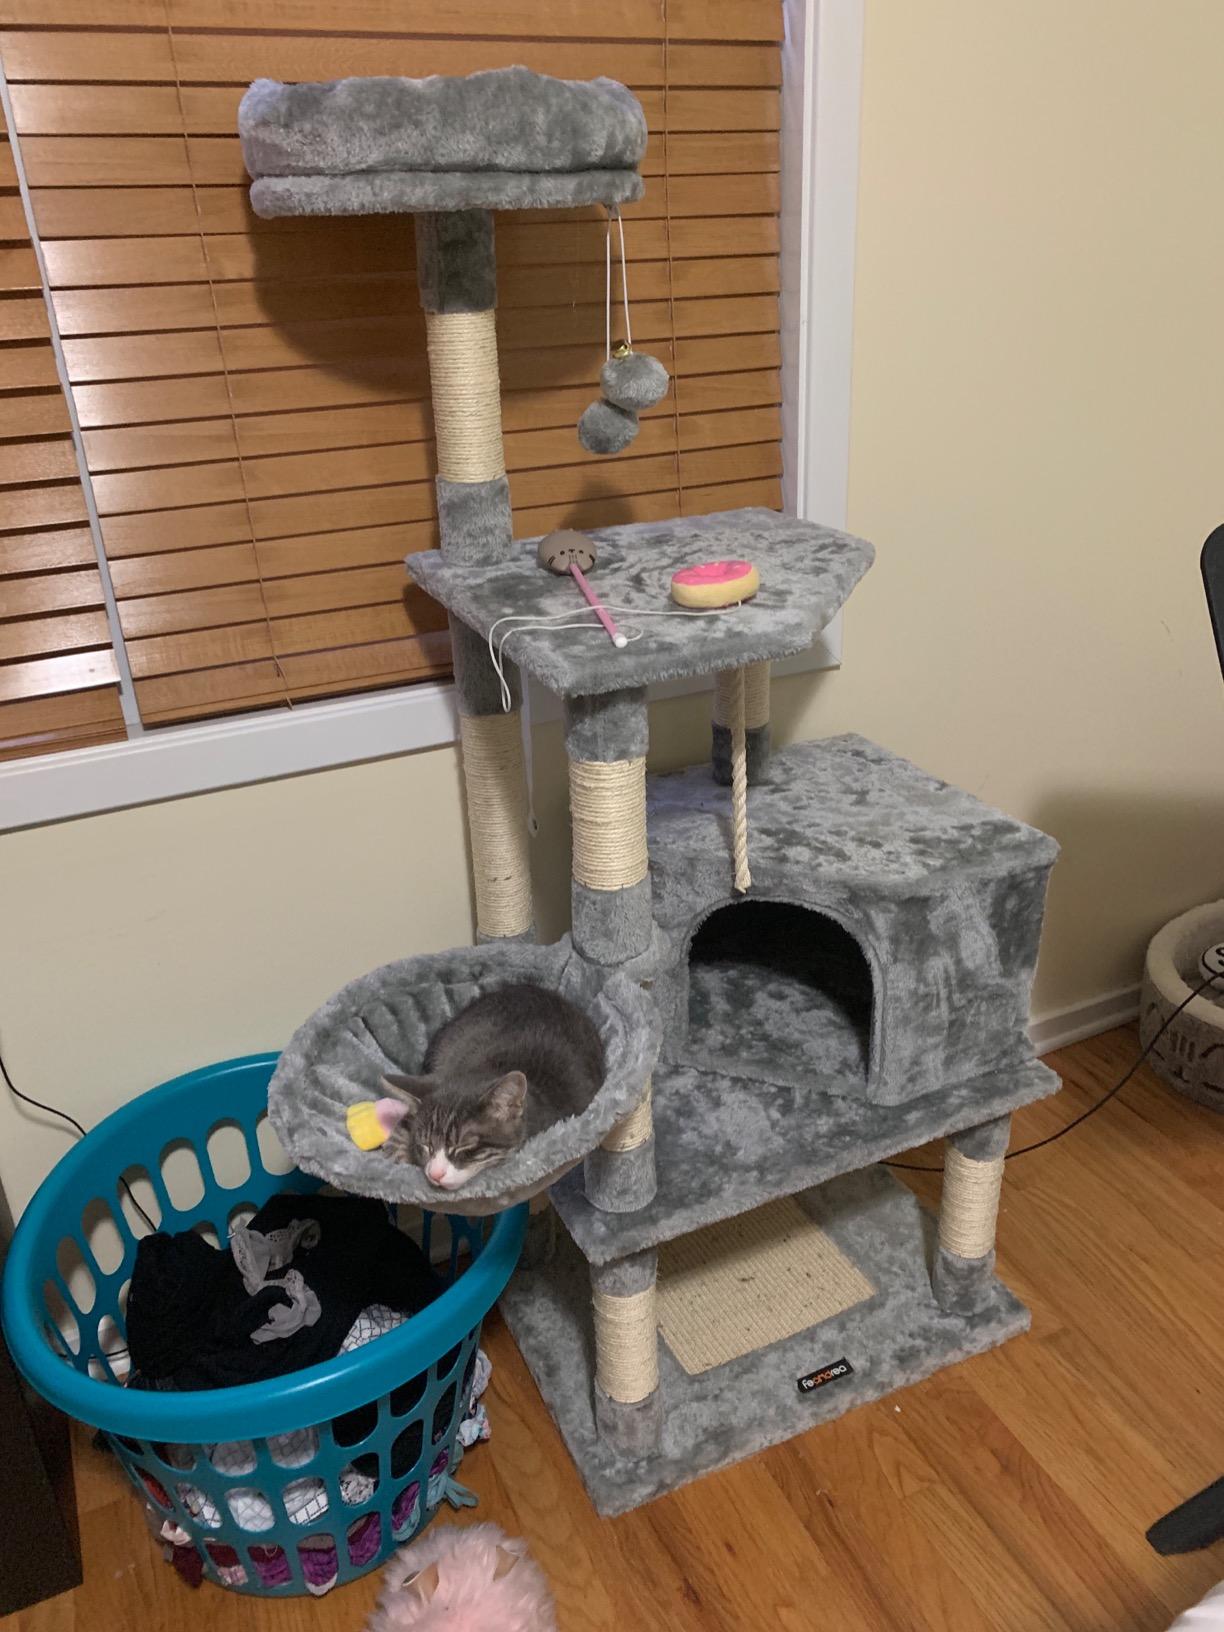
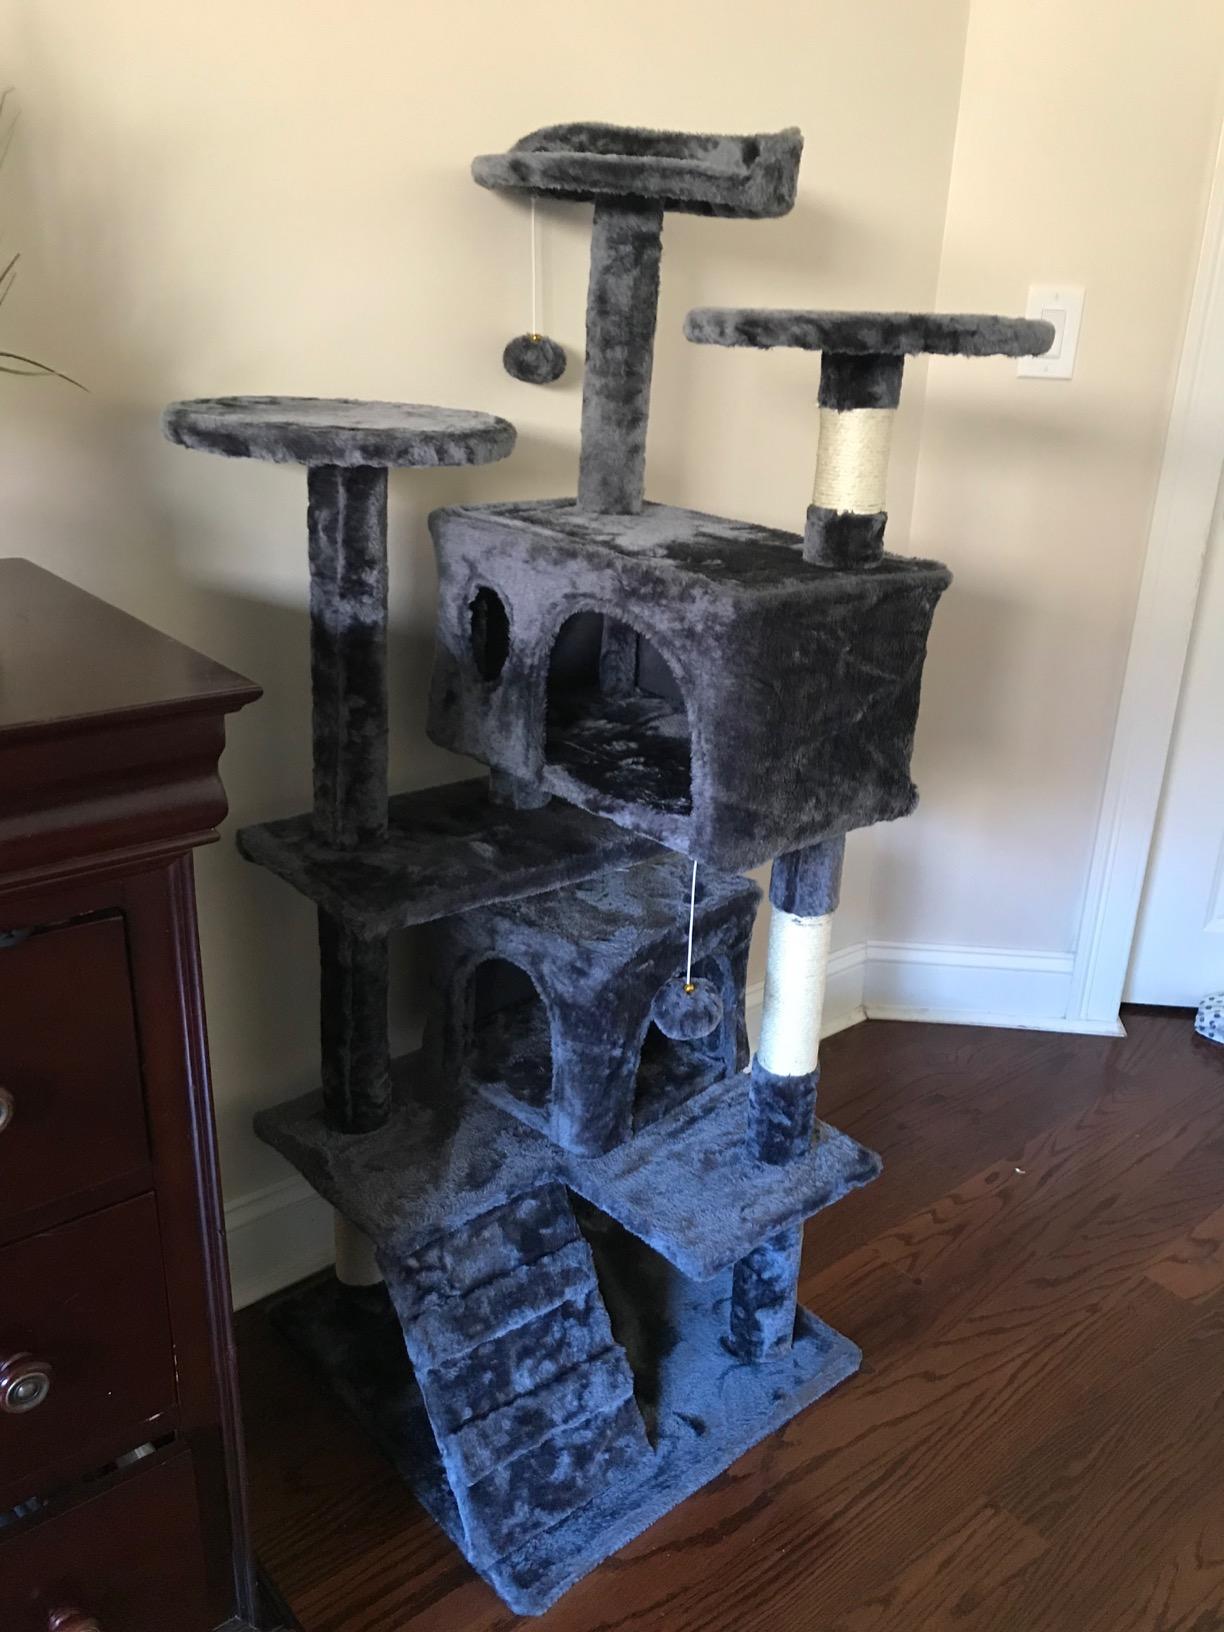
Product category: items_cat tree
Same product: no